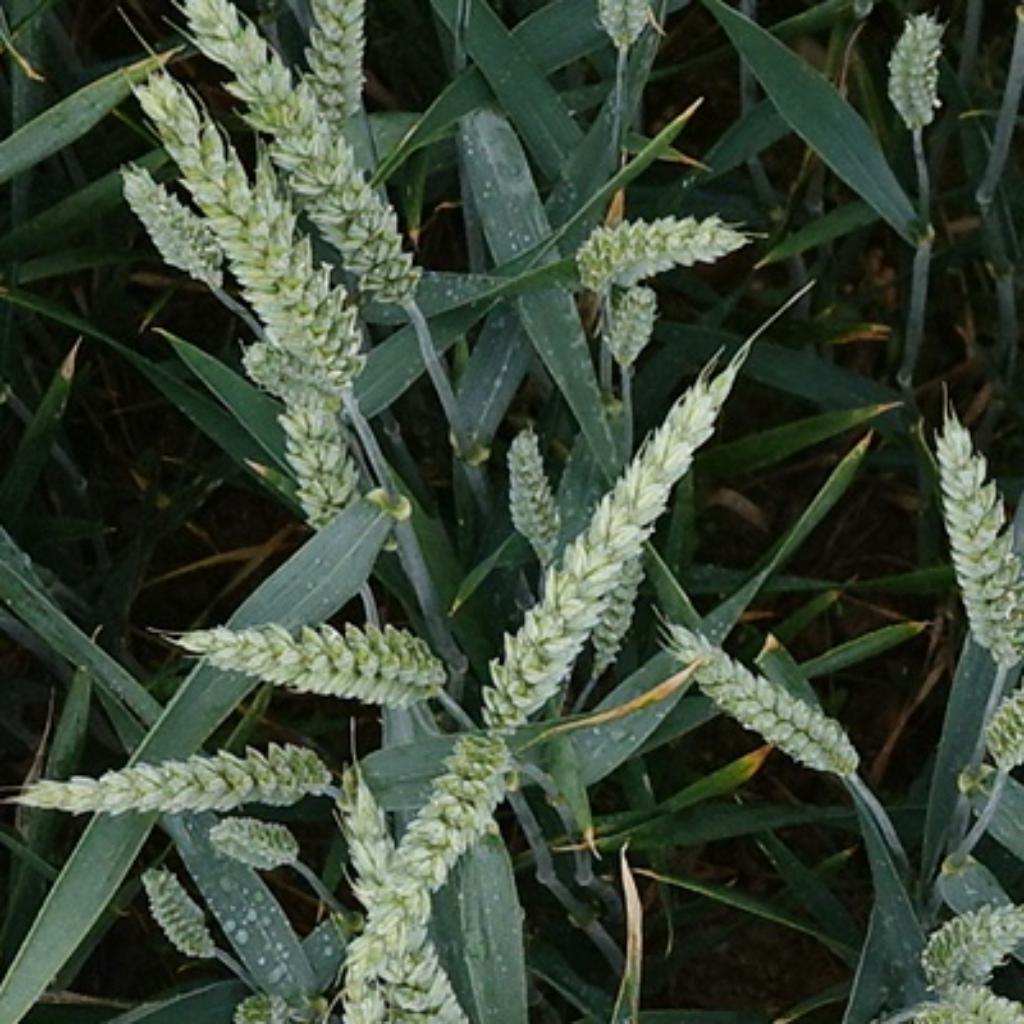
Country: France
Location: Toulouse
Wheat development stage: Filling - Ripening